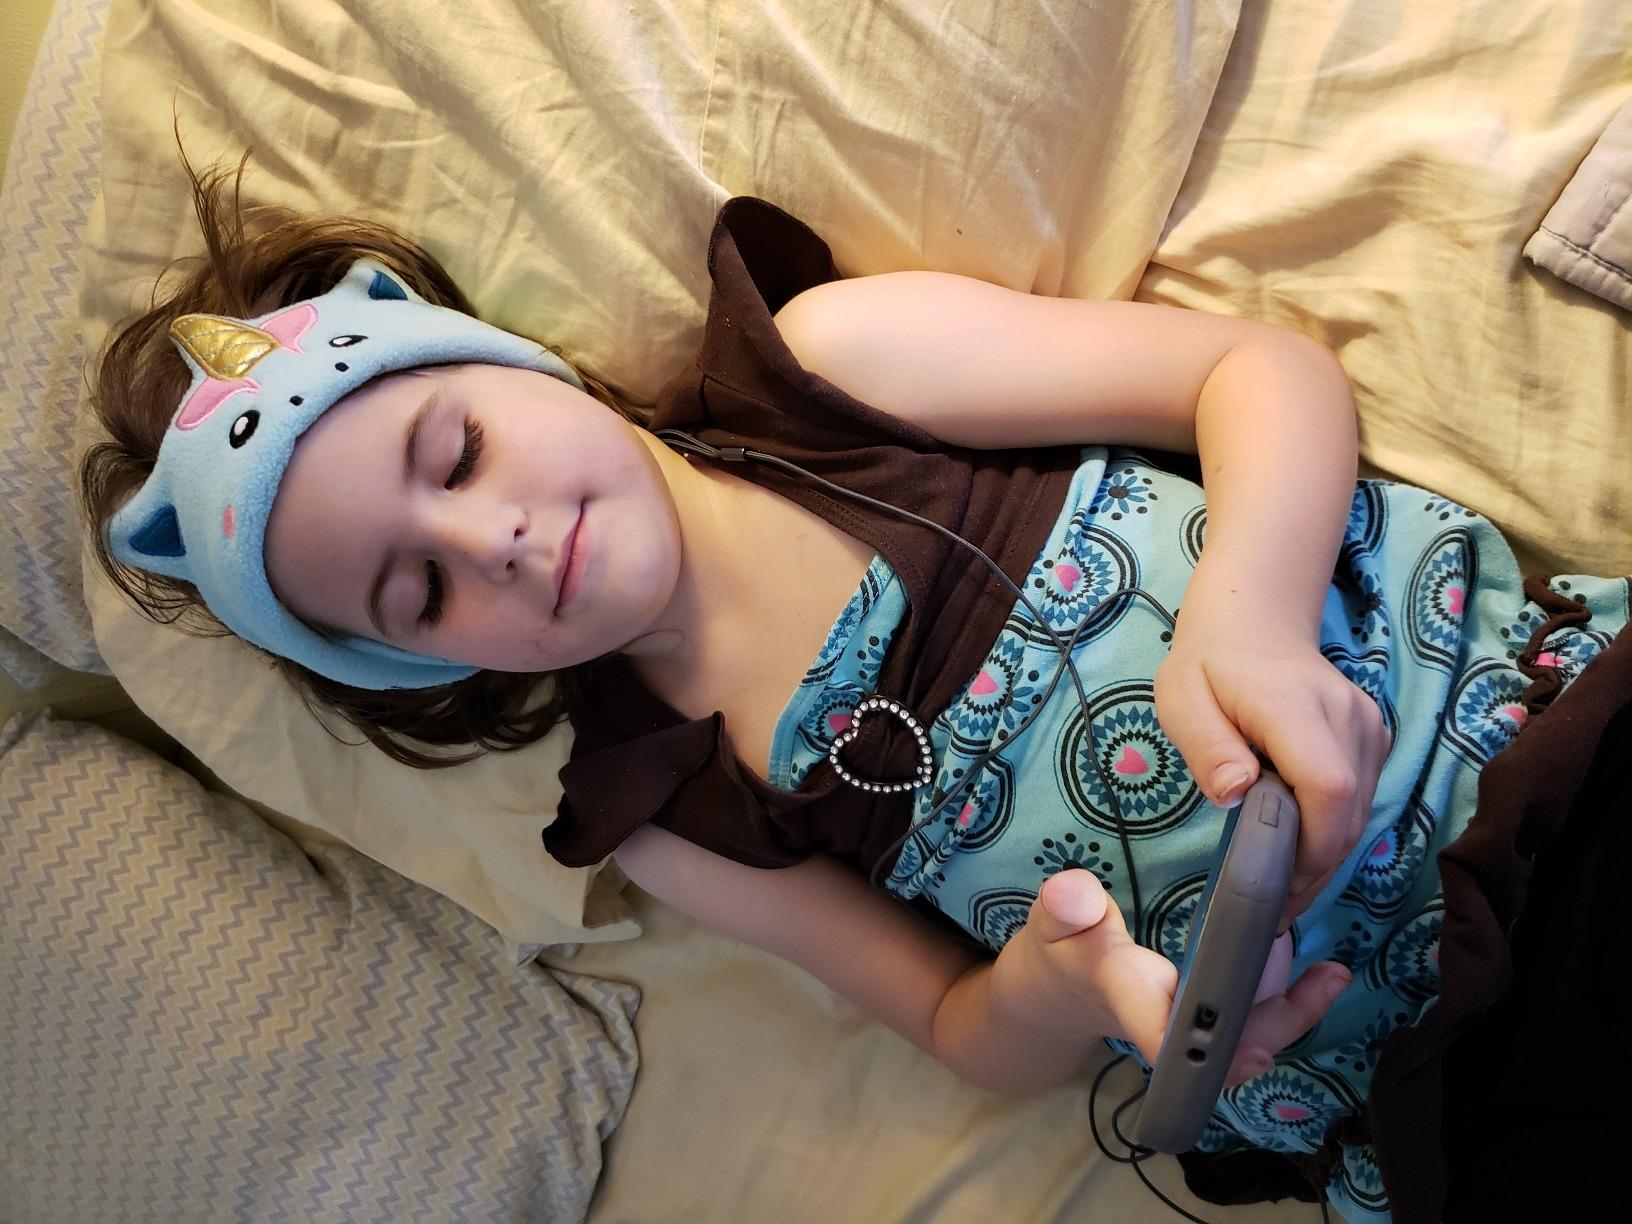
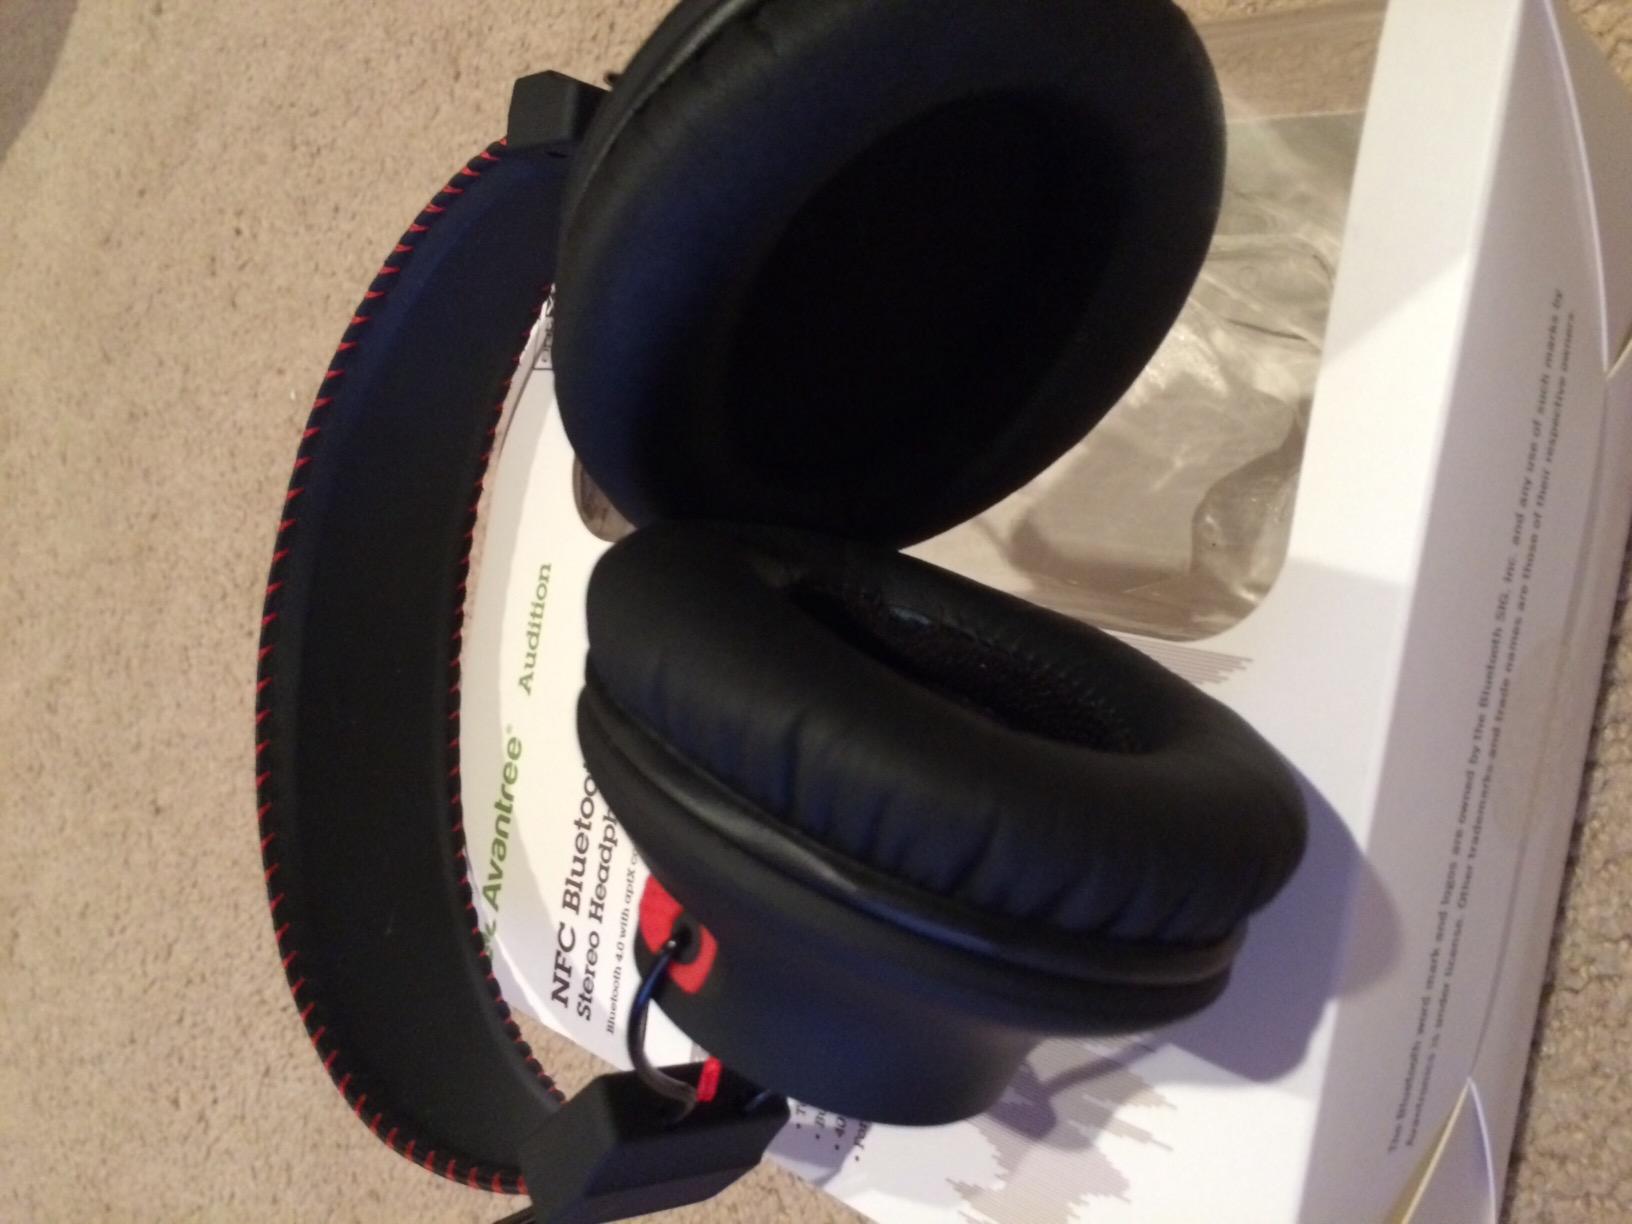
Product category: headphones
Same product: no